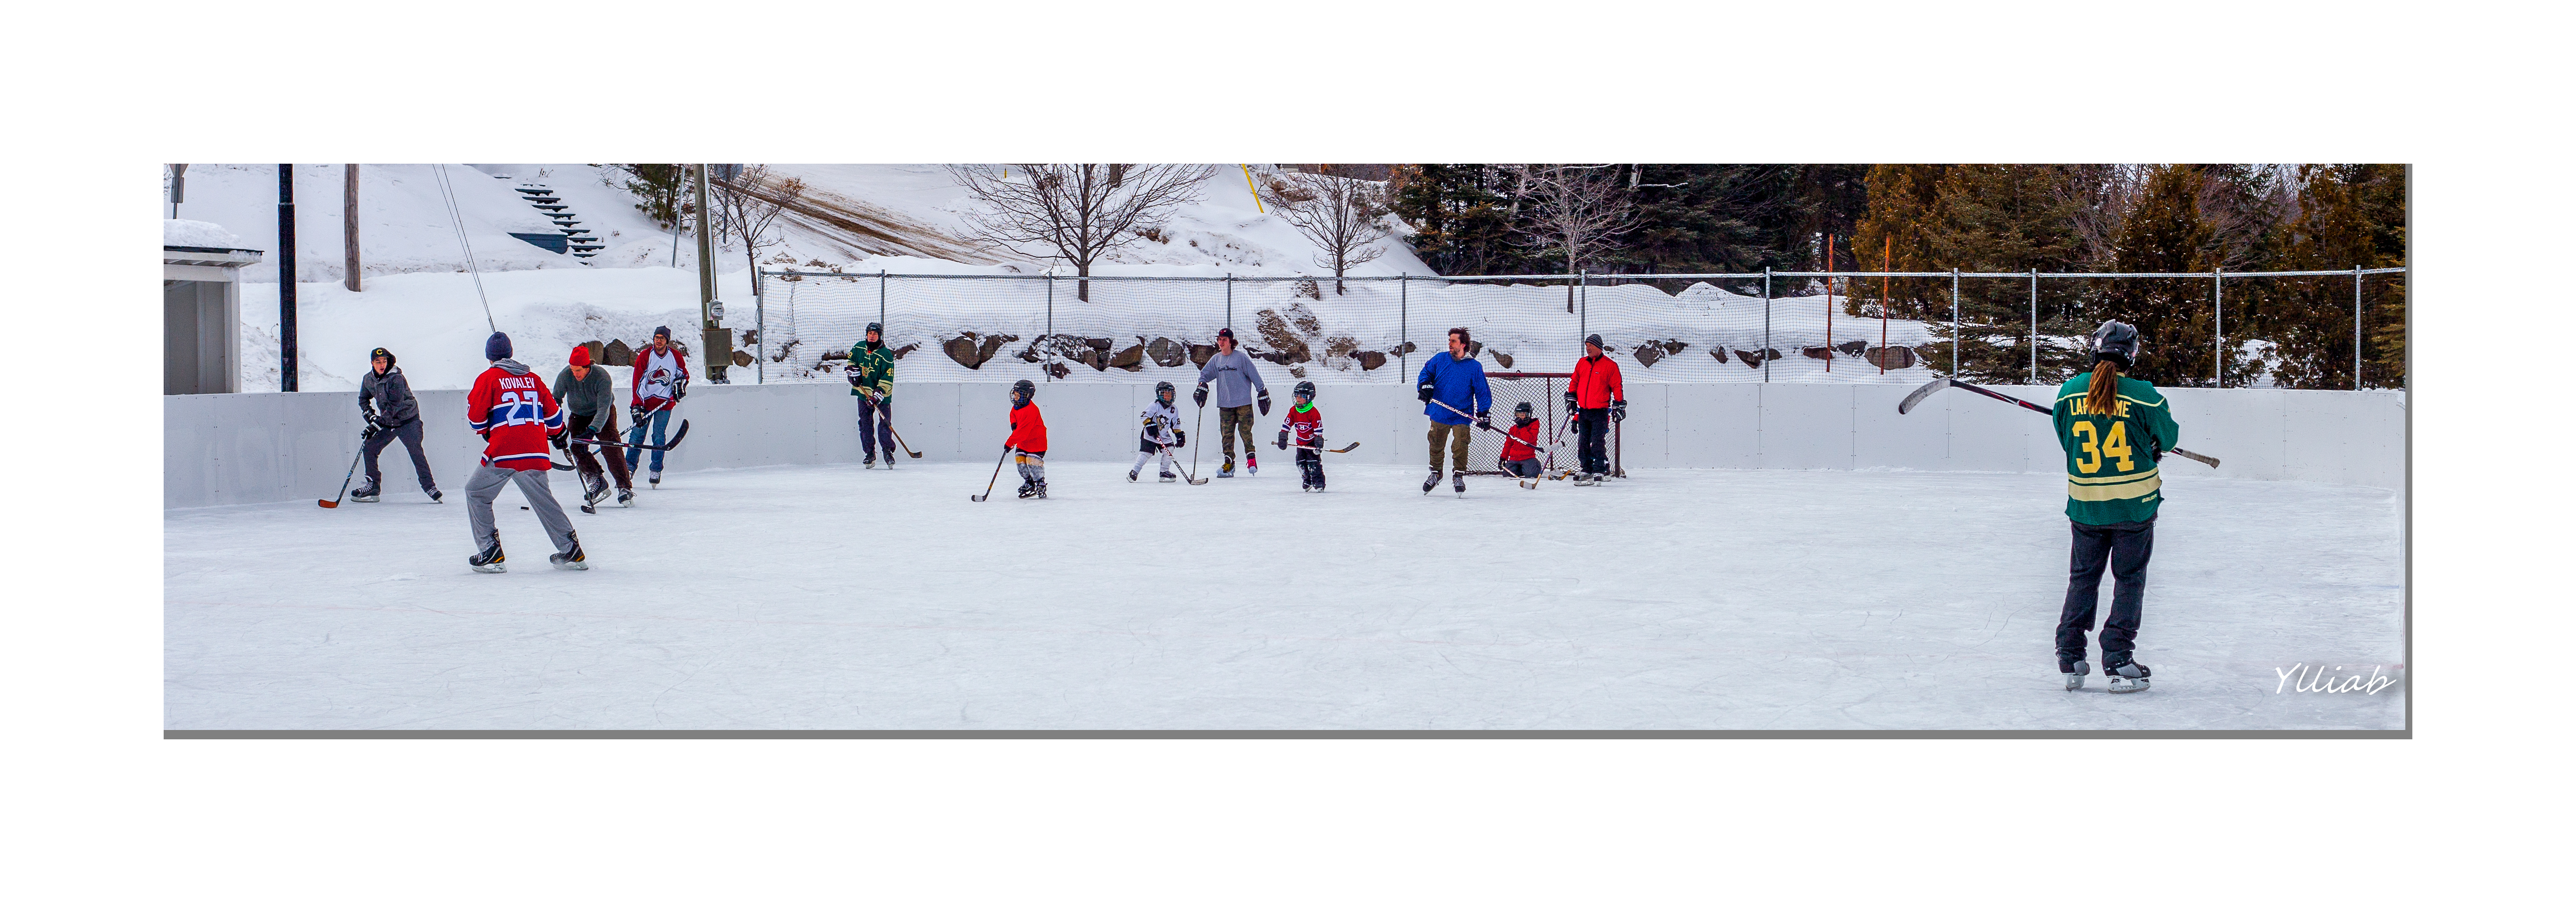
winter, sport, ice, canon, skiing, hockey, winter sport, arena, hiver, canada, ski, footwear, quebec, jeux, ylliabphoto, lepaysagesimplement, patinoire, valdavid, cross country skiing, nordic skiing, ice rink, ski equipment, ski cross, nordic combined